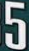
Number: 5